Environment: lab
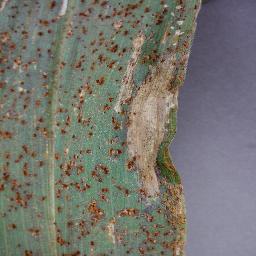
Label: northern_corn_leaf_blight